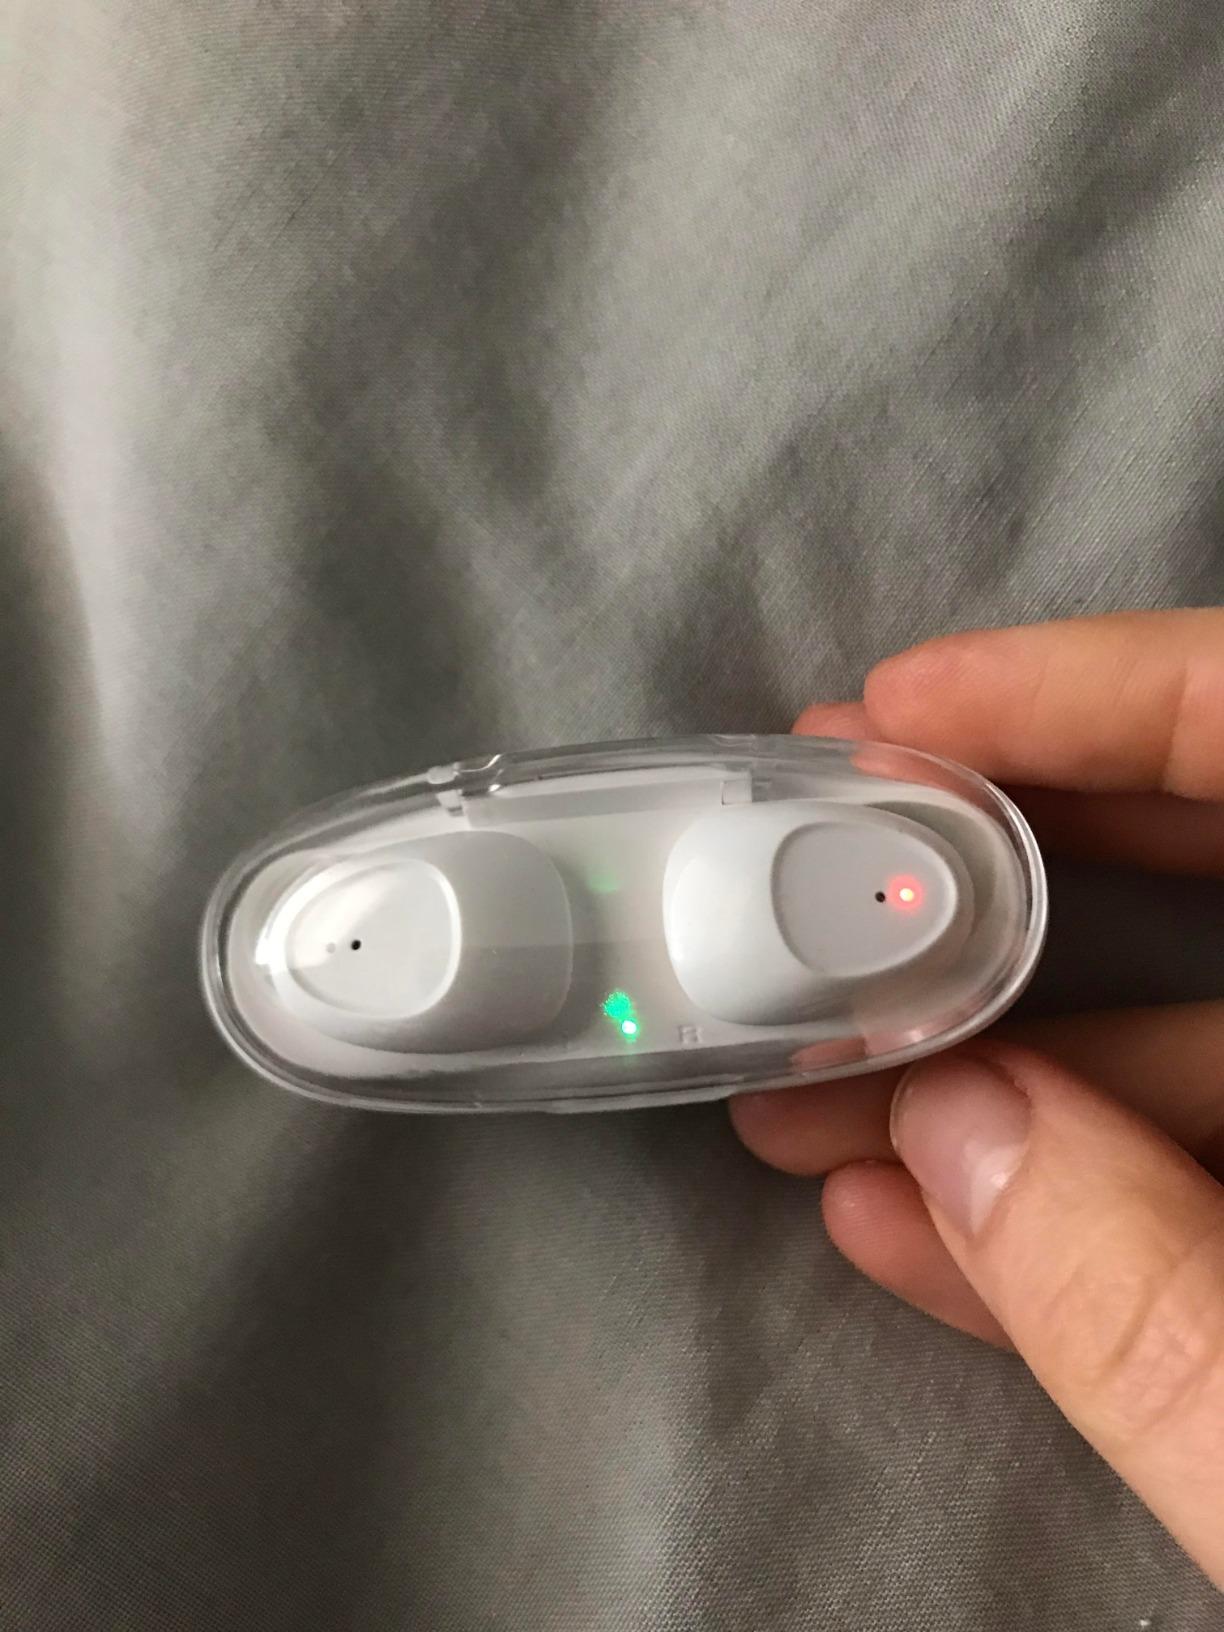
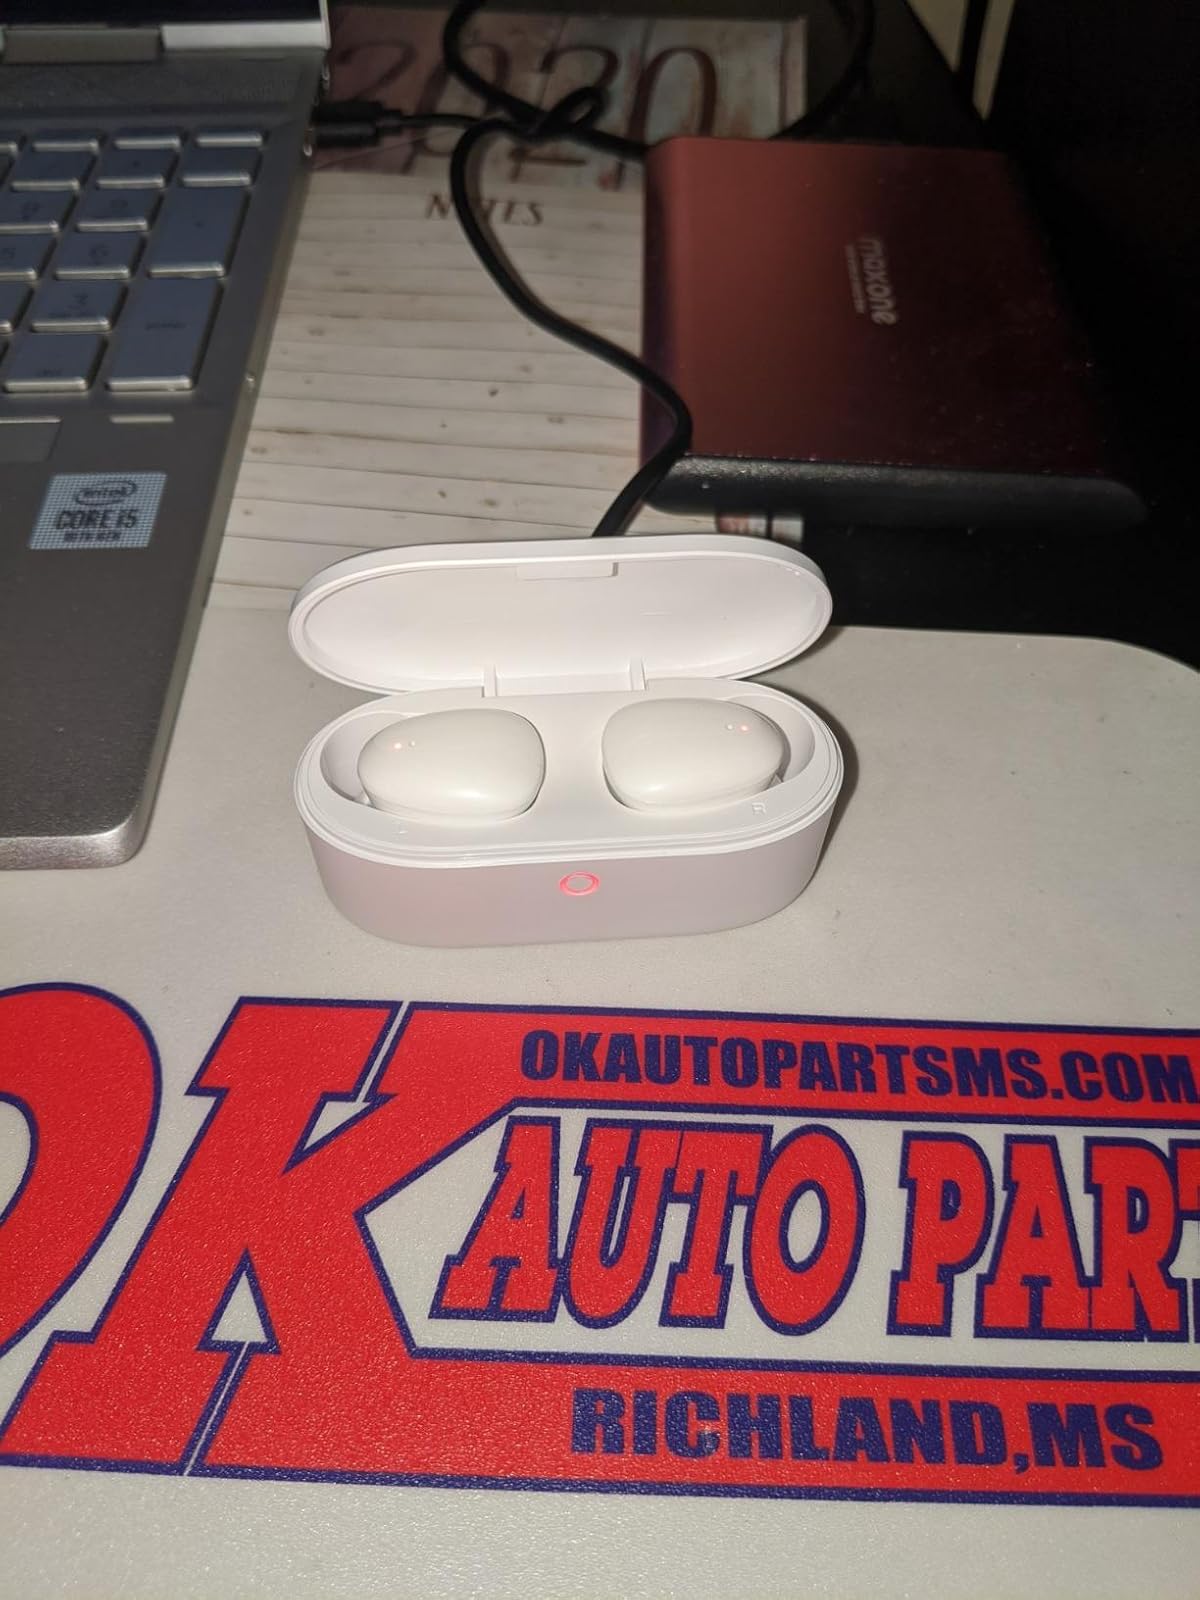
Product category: earbuds
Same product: no